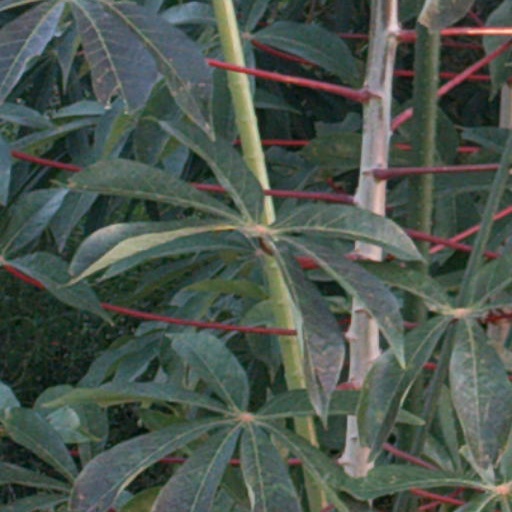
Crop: cassava